Pia Pounds

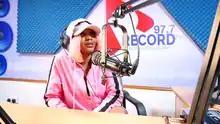
Pia Pounds during a radio interview at Record Fm in Kampala in 2019.

Pia Pounds, born Tracy Kirabo, is a Ugandan singer-songwriter known for electronic dance, RnB, and Afrobeat music. She is also an actress, and businesswoman.